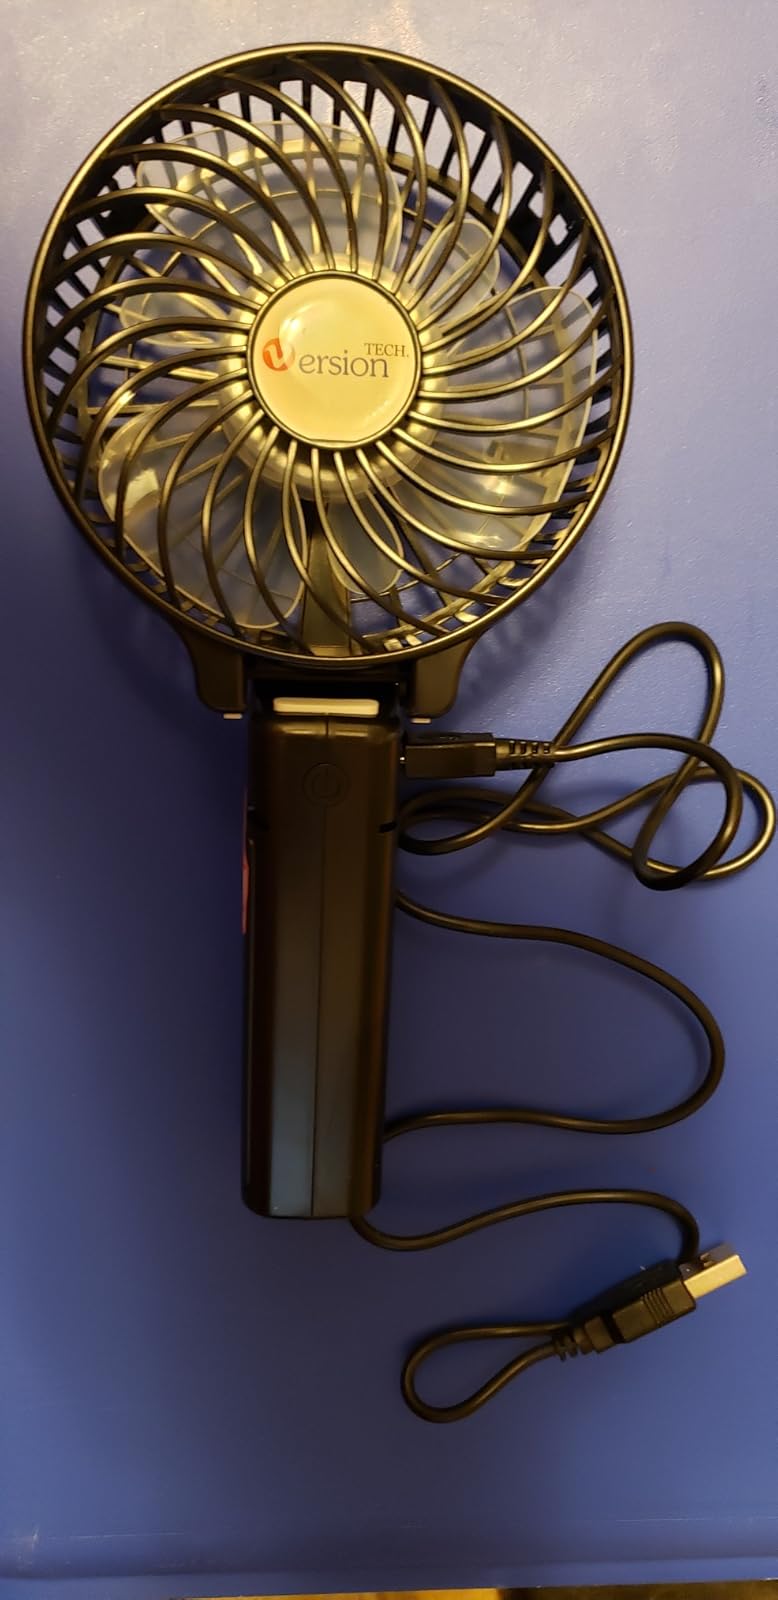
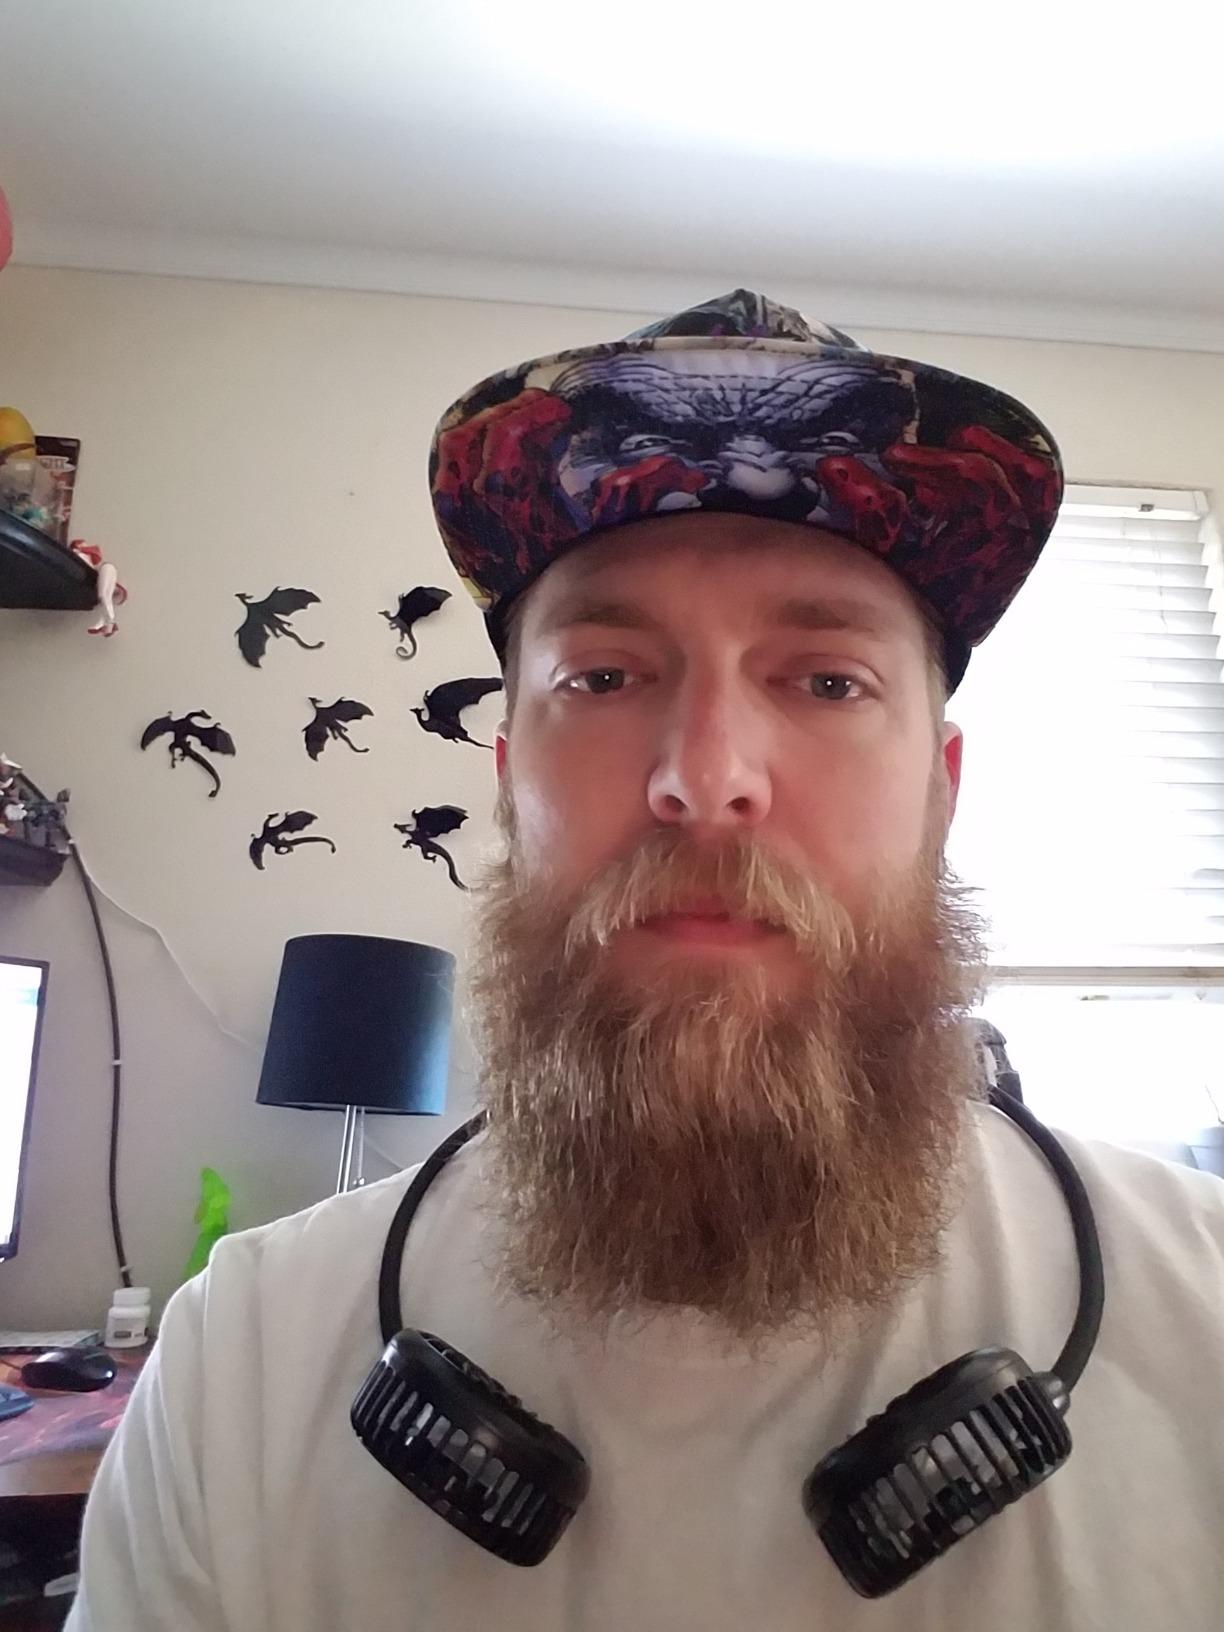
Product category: fan
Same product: no